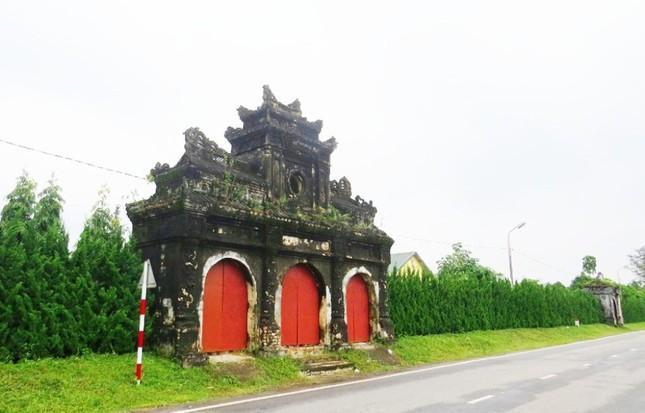
ở bên đường có sự xuất hiện của một cái cổng thành